David Gross

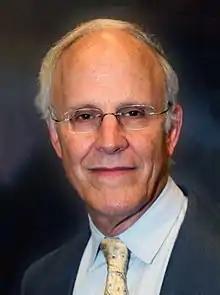
Gross in 2007

David Jonathan Gross (born February 19, 1941) is an American theoretical physicist and string theorist. Along with Frank Wilczek and David Politzer, he was awarded the 2004 Nobel Prize in Physics for their discovery of asymptotic freedom. Gross is the Chancellor's Chair Professor of Theoretical Physics at the Kavli Institute for Theoretical Physics (KITP) of the University of California, Santa Barbara (UCSB), and was formerly the KITP director and holder of their Frederick W. Gluck Chair in Theoretical Physics. He is also a faculty member in the UCSB Physics Department and is affiliated with the Institute for Quantum Studies at Chapman University in California. He is a foreign member of the Chinese Academy of Sciences.